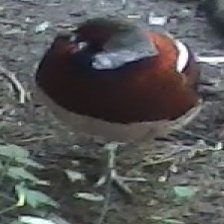
Species: ELLIOTS  PHEASANT
Scientific name: SYRMATICUS ELLIOTI